Cannabis smoking

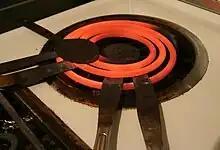
Spotting knives heating

A bong is similar to a pipe, only it has a water-chamber through which cannabis smoke passes prior to inhalation. Users fill the bong with water, sometimes also adding ice in order to cool the smoke. This cooling effect reduces the discomfort caused by the heat of the smoke. The bowl and stem assembly of most bongs is removed briefly after the cannabis is burned, allowing clean air to circulate and clear the smoke chamber, ensuring no smoke dissipates without being properly consumed.